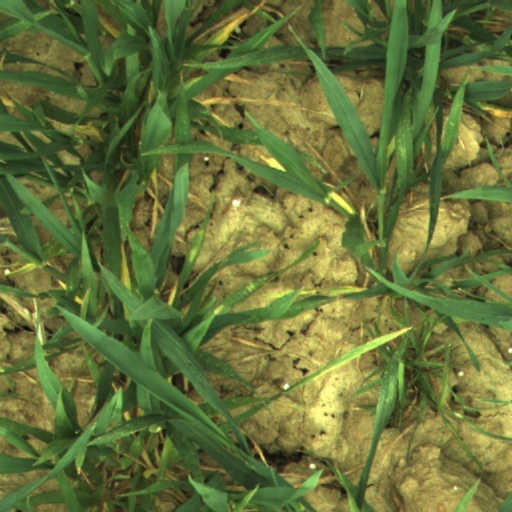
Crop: wheat